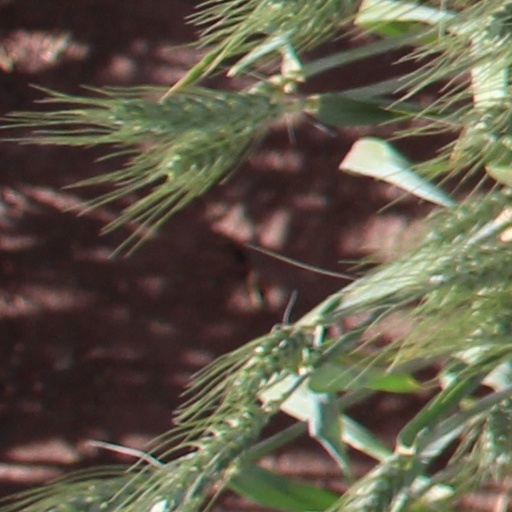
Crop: wheat